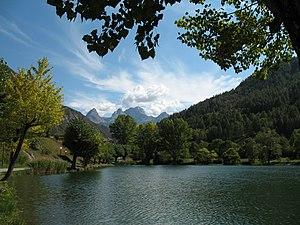
Le lac du Lauzet est un lac de montagne qui se situe à 890 m d'altitude au sud du village du Lauzet-Ubaye, dans le département des Alpes-de-Haute-Provence et la région Provence-Alpes-Côte d'Azur.
Le Lauzet-Ubaye est une commune française, située dans le département des Alpes-de-Haute-Provence en région Provence-Alpes-Côte d'Azur, dans la vallée de l'Ubaye.